Thermal cutoff

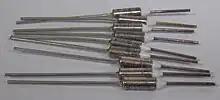
An assortment of thermal fuses

A thermal cutoff is an electrical safety device (either a thermal fuse or thermal switch) that interrupts electric current when heated to a specific temperature. These devices may be for one-time use (a thermal fuse), or may be reset manually or automatically (a thermal switch).